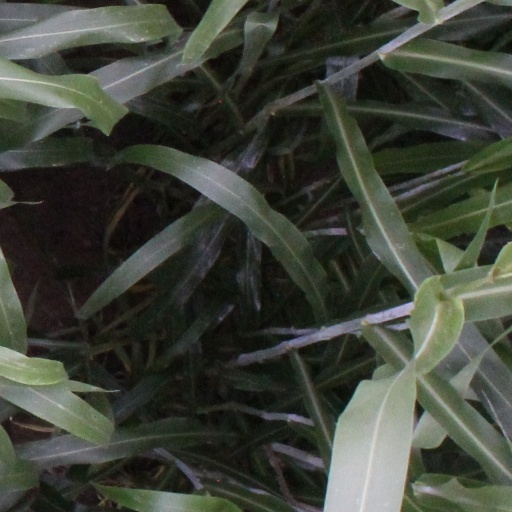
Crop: sorghum